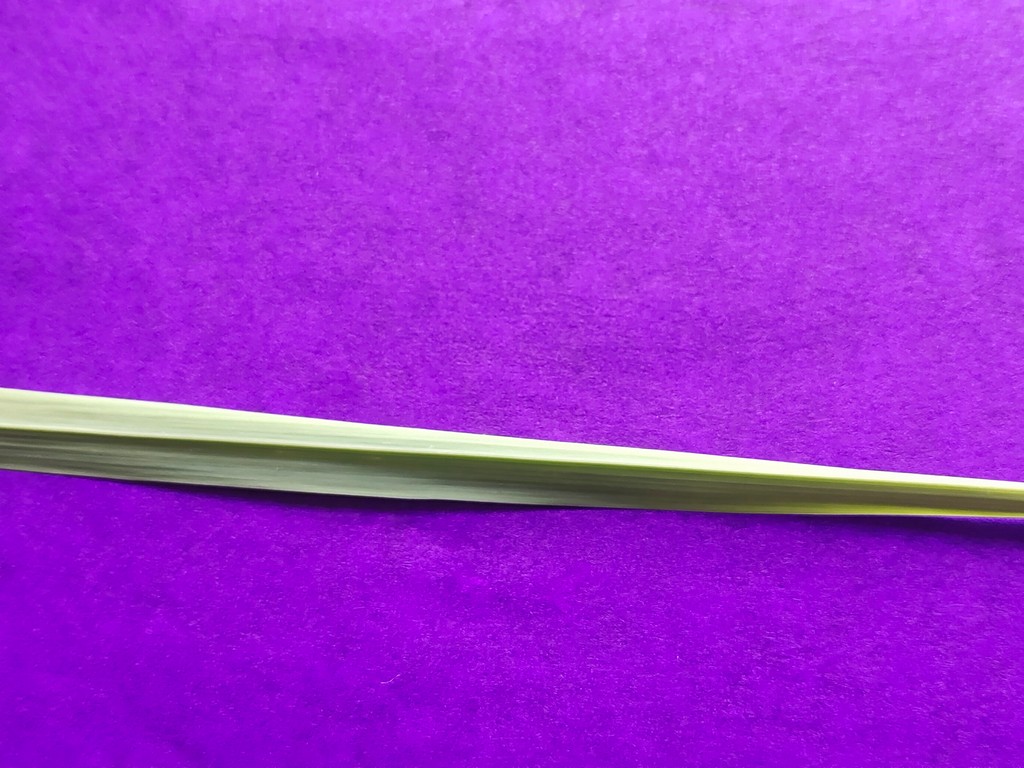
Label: Healthy